Langalibalele

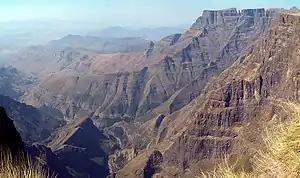
The Drakensberg – across which Langalibalele escaped

The discovery of diamonds in Kimberley, in the British Colony of Griqualand West, attracted thousand of workers, black and white. Many young men from the "amaHlubi" became labourers on the mines and some were paid in guns rather than in money, a practice that was legal in Griqualand West. The Hlubi labourers habitually brought these guns back to their home in the Natal Colony, upon returning from the mines.